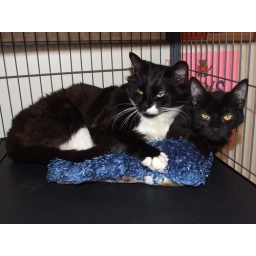
Two cats that made friends in the shelter. Just a cute picture, no larger meaning.